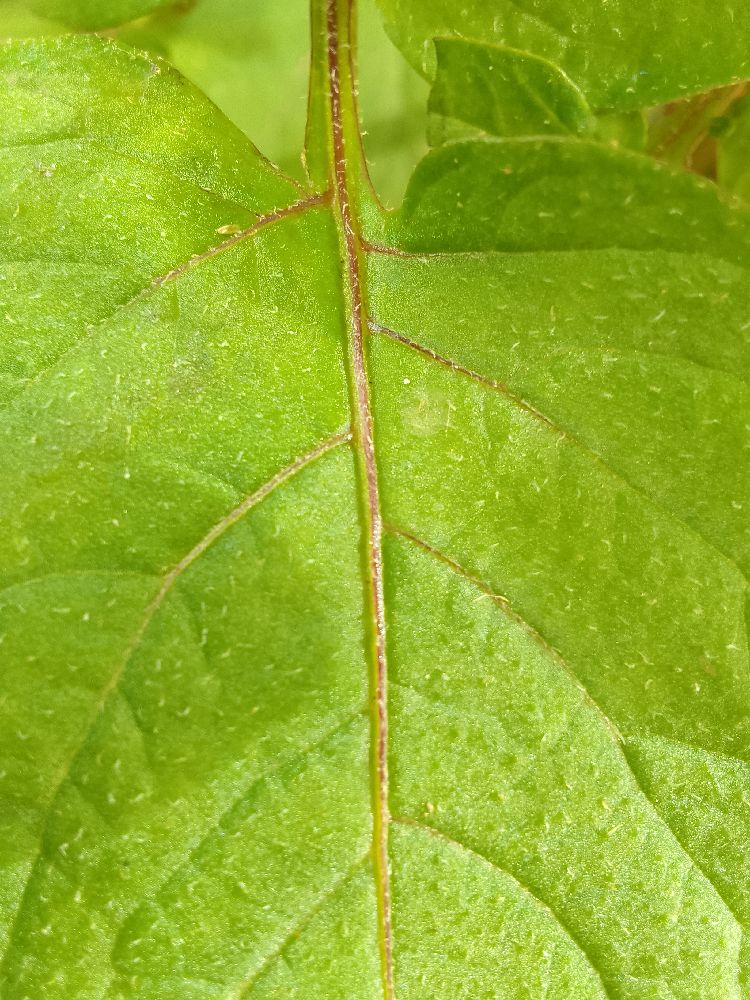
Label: Healthy